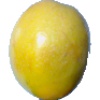
Label: Maracuja 1